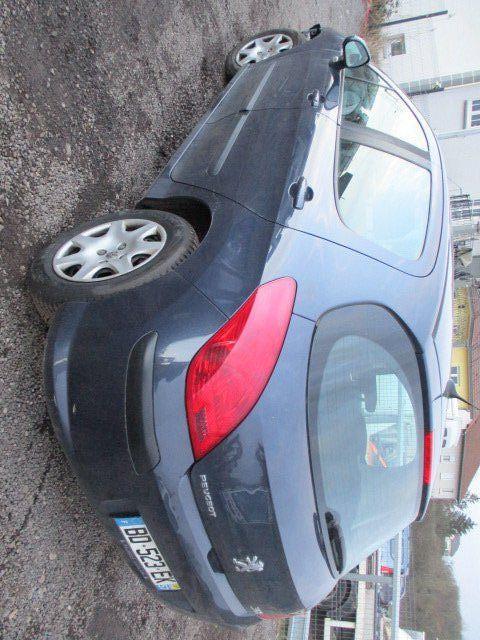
Aucun dommage détecté.
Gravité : aucun